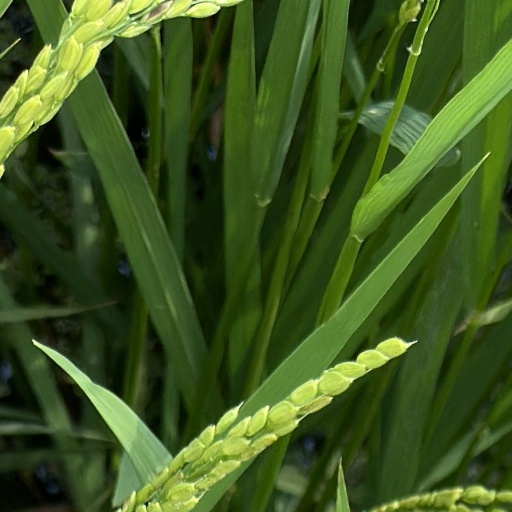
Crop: rice